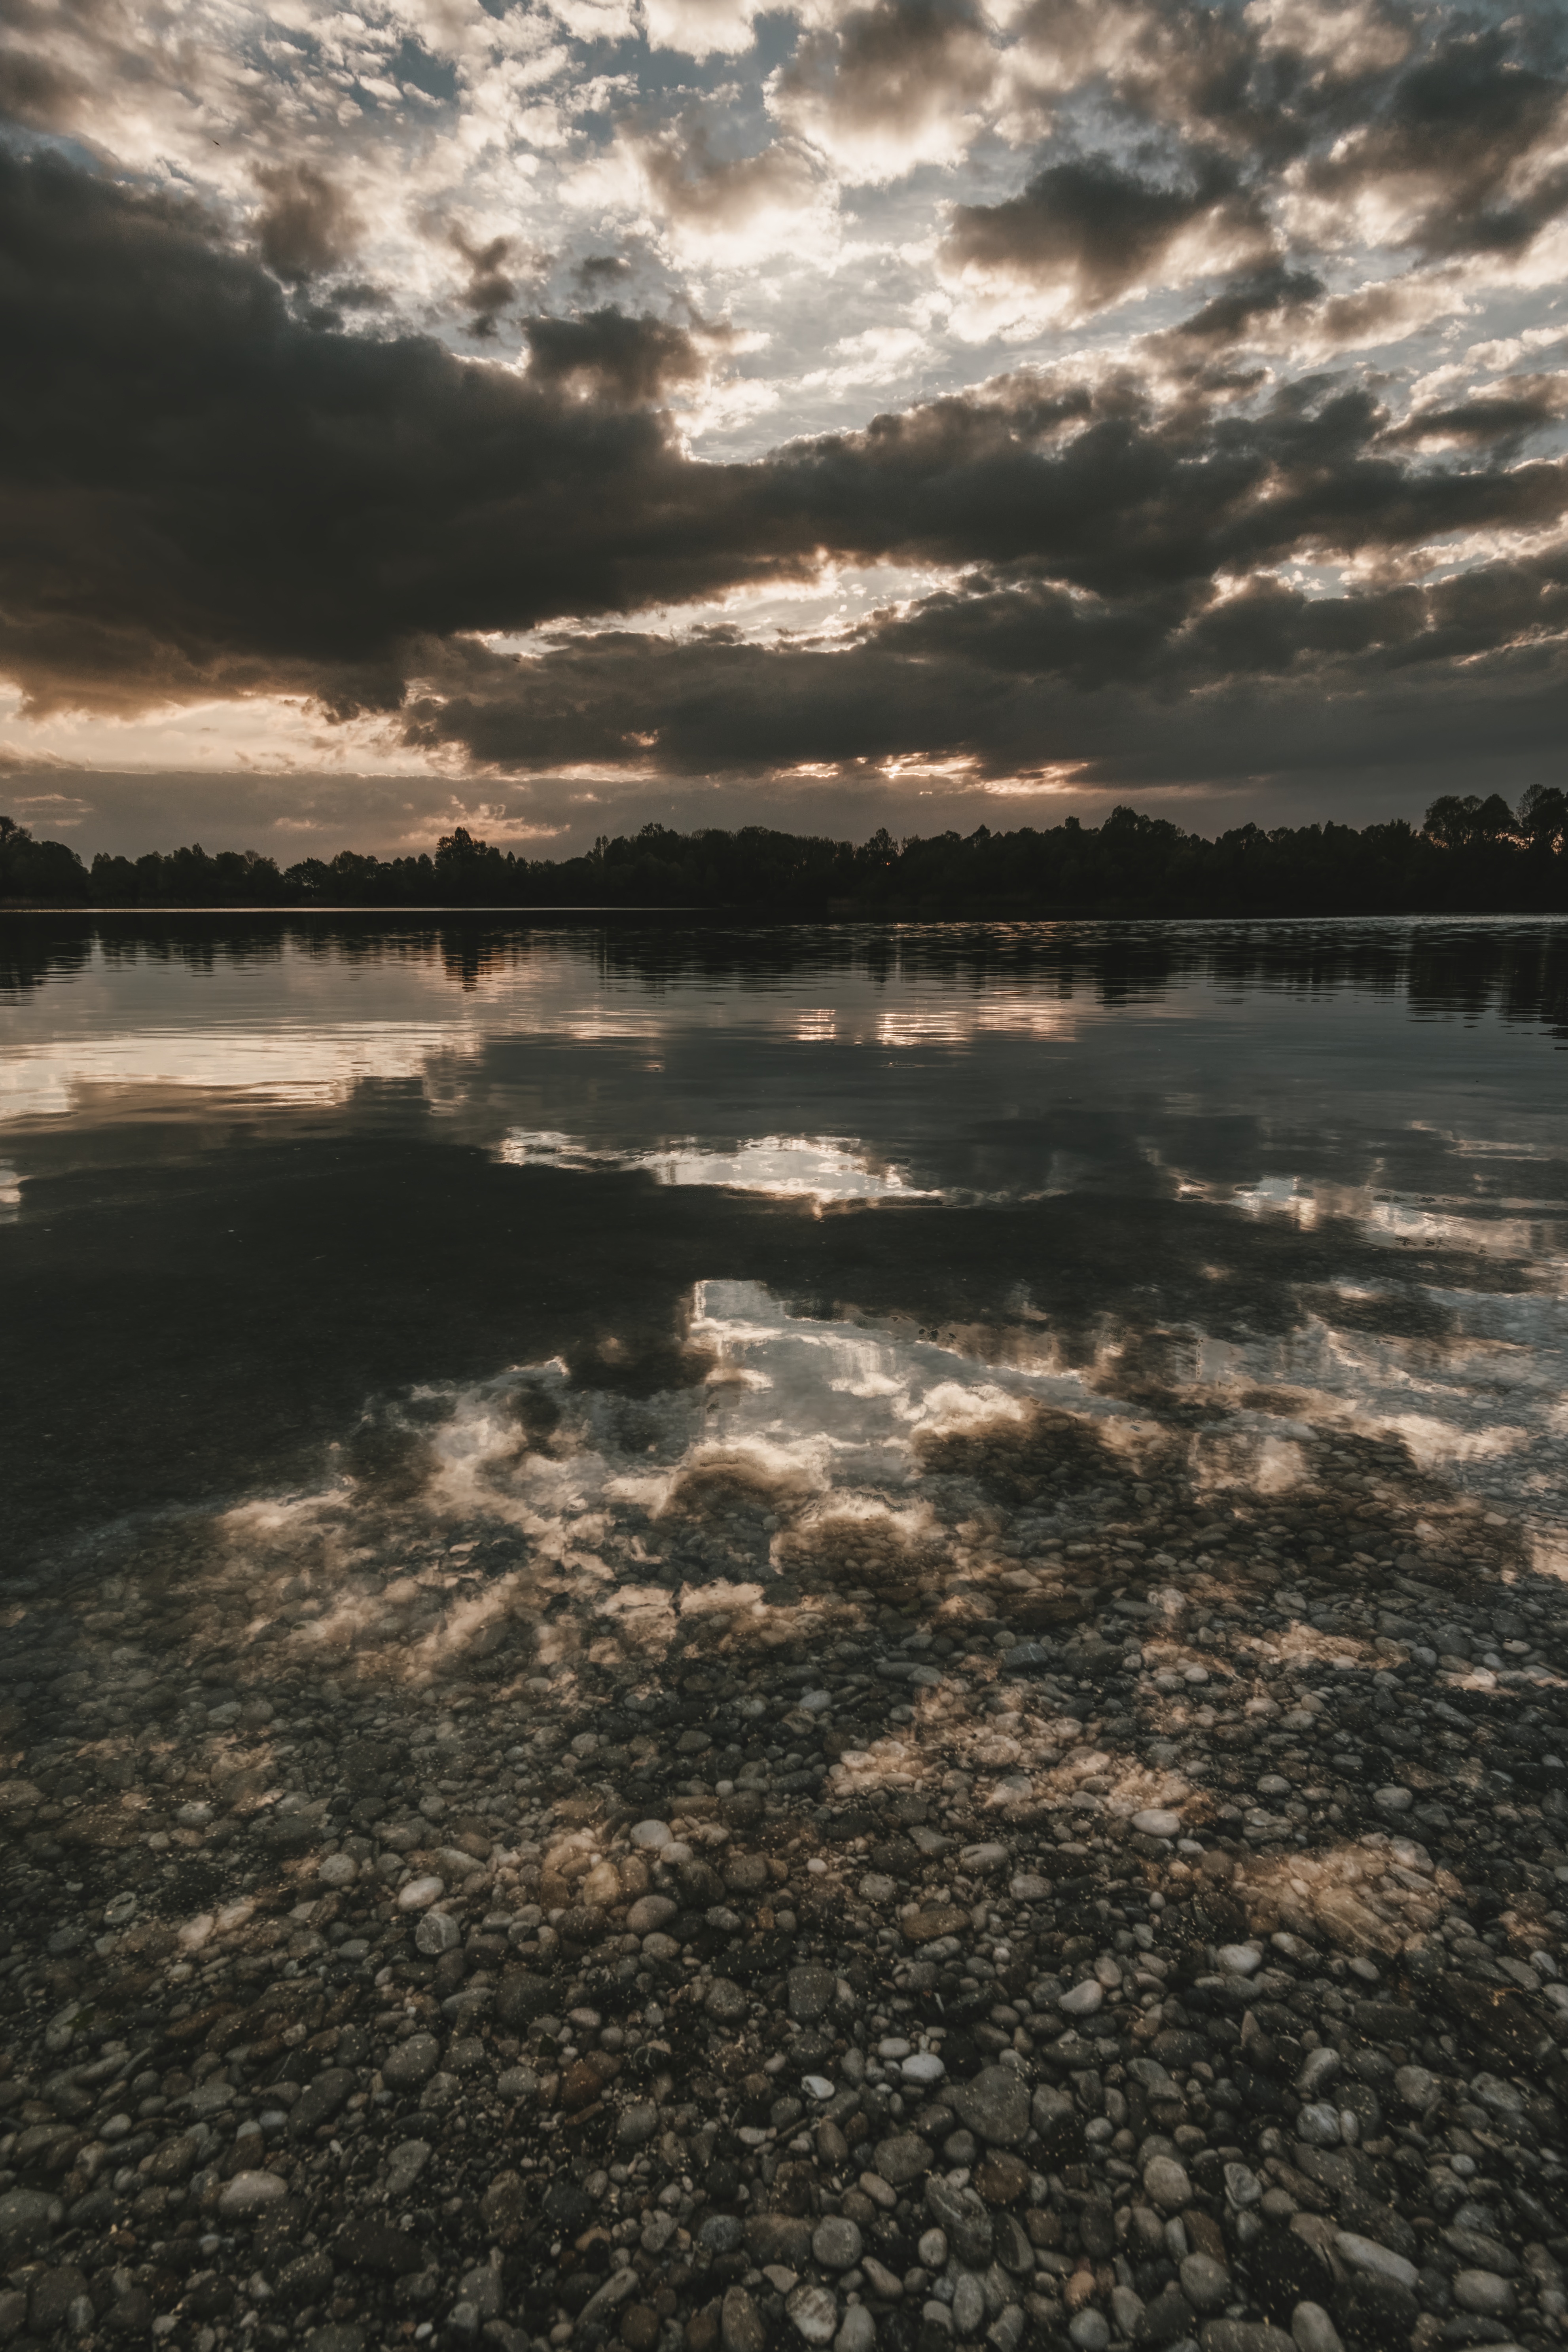
sunset, mirroring, lake, reflection, stones, clouds, light, beautiful, nature, wallpaper, background, water, bavaria, sky, cloud, horizon, shore, atmosphere, loch, calm, river, sunlight, evening, morning, dusk, dawn, sea, sunrise, meteorological phenomenon, wetland, reservoir, computer wallpaper, landscape, ocean